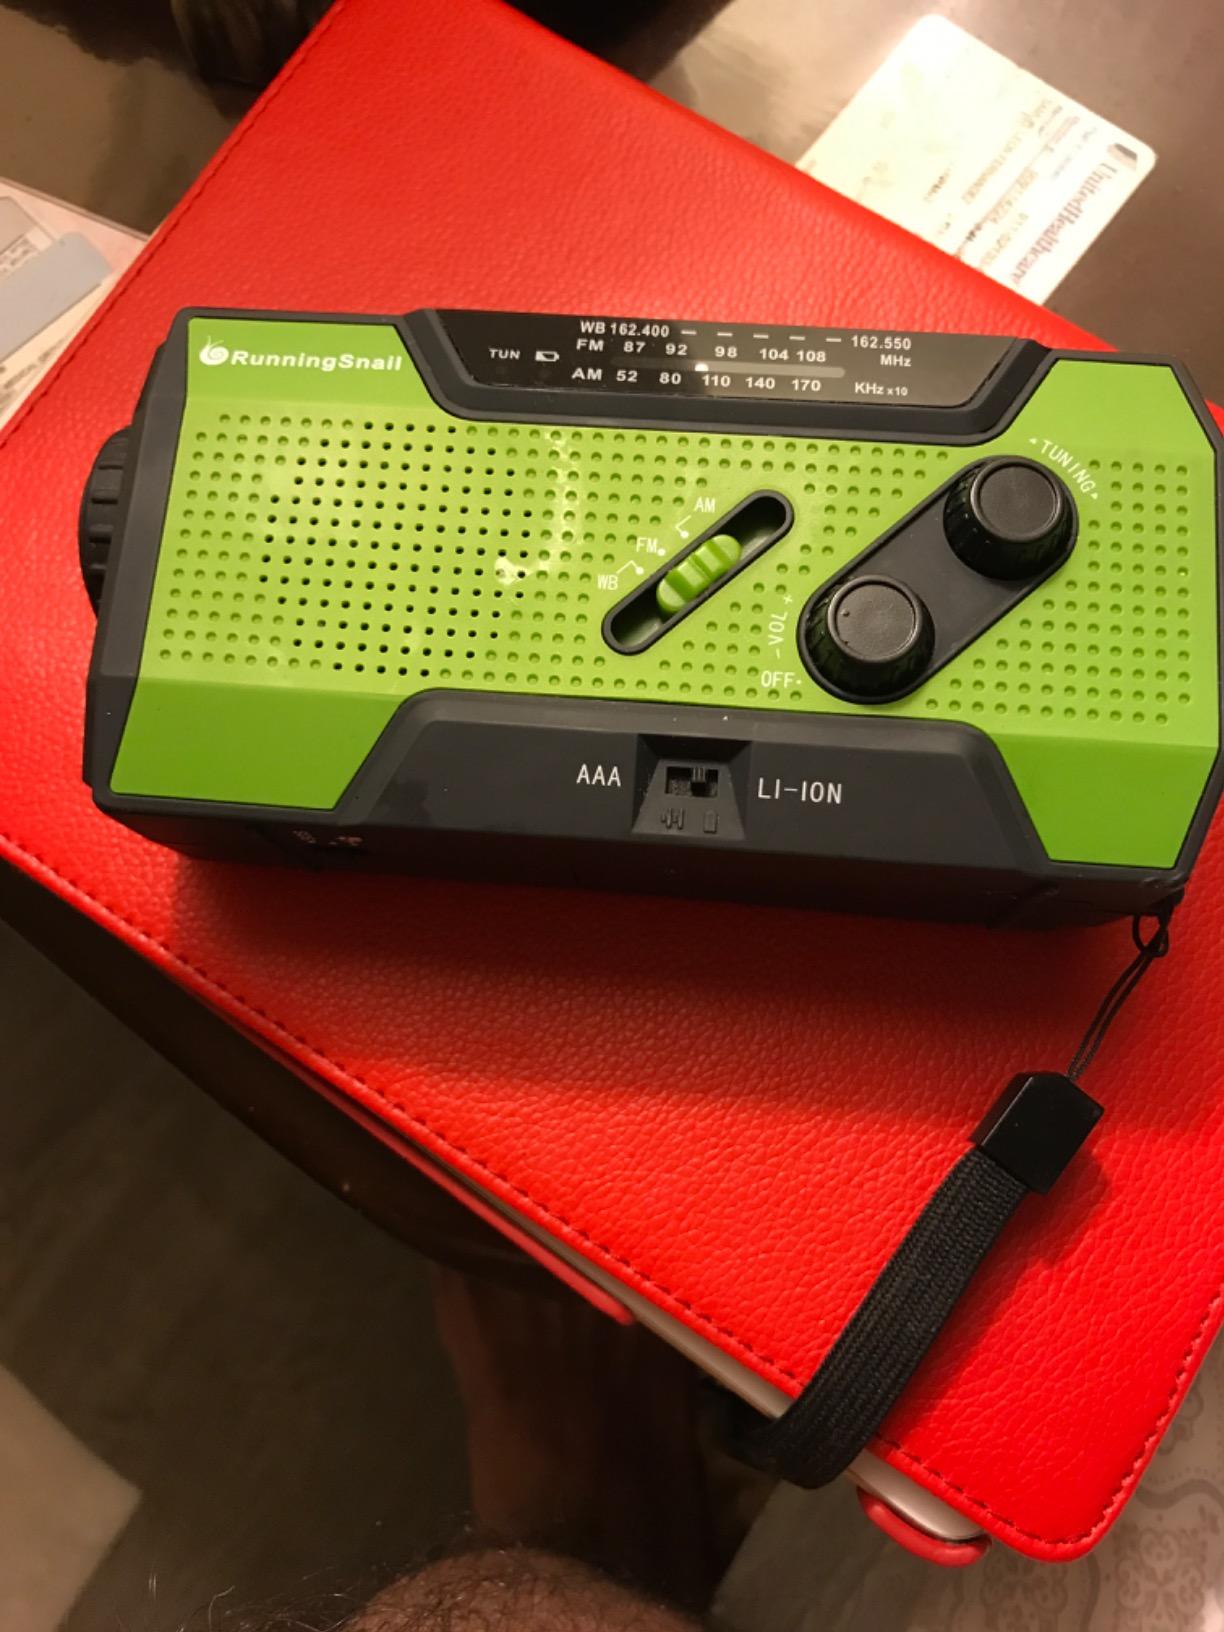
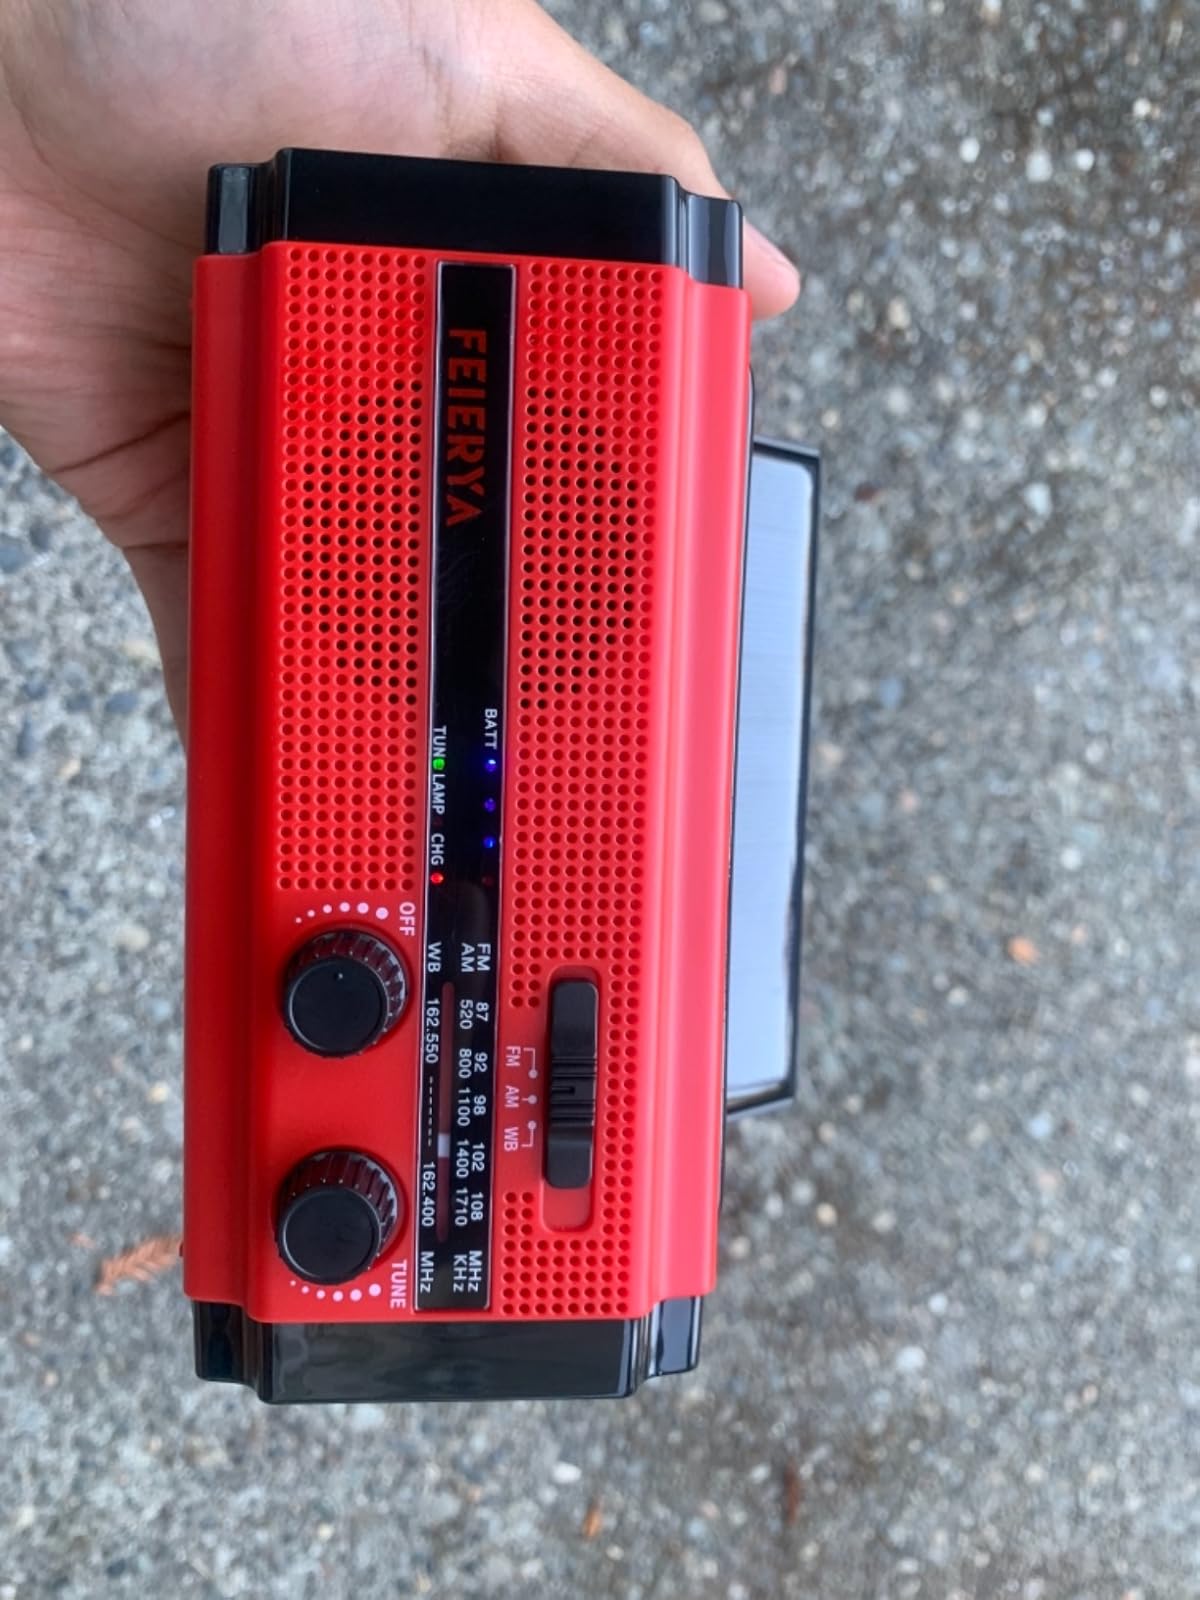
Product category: radio
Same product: no